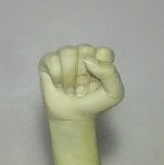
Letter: saad